Shorne Woods Country Park

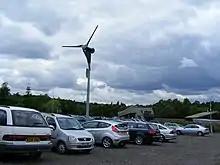
Shorne Woods Country Park Visitor Centre

To the east of the park, are the Furzey Leas Lakes. "Steps Lake" is , and "Long Lake" is These are used as angler permitted lakes, on Day Tickets (obtained from the visitor centre).